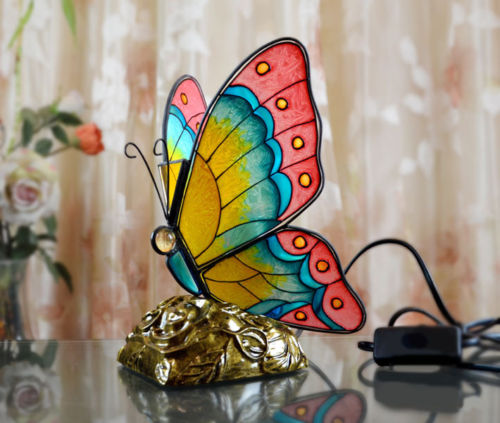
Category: lamp